DAFIF

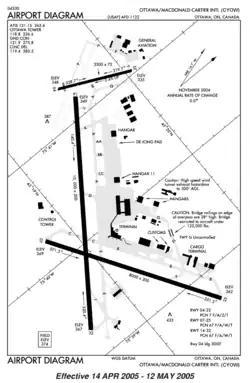
DAFIF diagram of Ottawa International Airport

The Digital Aeronautical Flight Information File or DAFIF is a comprehensive database of up-to-date aeronautical data, including information on airports, airways, airspaces, navigation data, and other facts relevant to flying in the entire world, managed by the National Geospatial-Intelligence Agency (NGA) of the United States.